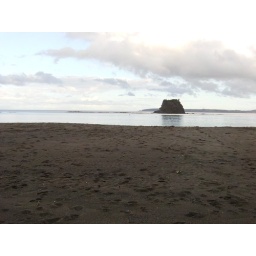
beach by my house